James R. N. Weaver

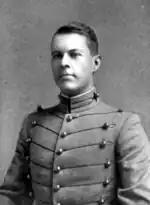
At West Point in 1911

James R. N. Weaver was born in Fremont, Ohio on May 20, 1888. He attended Fremont High School, where he was president and valedictorian of the Class of 1906.